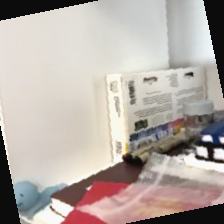
Label: no bracelet mod